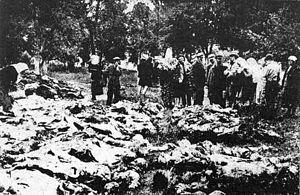
Lorsque les armées allemandes envahirent l'Union soviétique lors de l'opération Barbarossa, elles mirent au jour, sur information, plusieurs charniers secrets contenant les corps de milliers de victimes de la terreur rouge du NKVD, la police politique secrète soviétique. Les plus connus furent ceux de Katyn près de Smolensk, en Russie, à la frontière avec la Biélorussie, de Bykivnia dans la banlieue de Kiev et de Vinnytsia également en Ukraine. À des fins de propagande vis-à-vis des Polonais, les nazis décidèrent de fouiller le charnier de Katyn, où se trouvait une partie des corps des milliers d'officiers polonais assassinés sur ordre de Staline, et à Vinnytsia, aux mêmes fins de propagande mais vis-à-vis des Ukrainiens, car les victimes y étaient pour l'essentiel des Ukrainiens de souche, victimes des grandes purges de 1937-1938. De ce fait, le site de Vinnytsia fut longtemps le charnier soviétique le mieux connu en Ukraine.